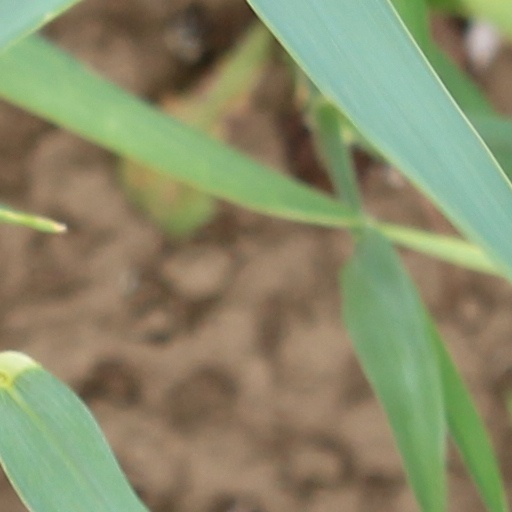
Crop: wheat